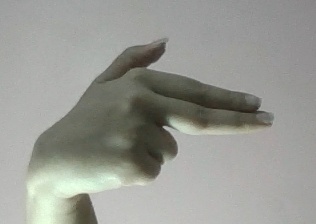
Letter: ghain